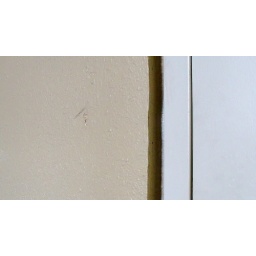
Dent in wall outside 1rst floor entrance in lobby.